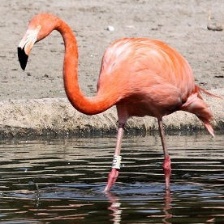
Species: AMERICAN FLAMINGO
Scientific name: PHOENICOPTERUS RUBER